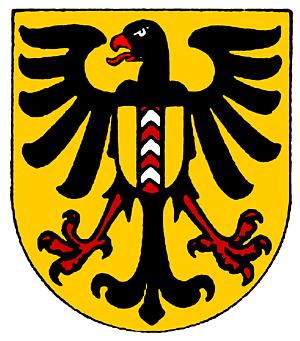
Armoiries de la ville de Neuchâtel / (Suisse)
Les RABe 515, dites « MUTZ », sont des rames du BLS ; elles font partie de la famille des Stadler KISS.
Les Re 4/4 constituent une série de locomotives électriques du BLS, entreprise ferroviaire suisse. La dénomination UIC, en vigueur depuis 1992, est Re 425. de 1964 et 1983, 35 exemplaires, construits par les usines SLM de Winterthur et BBC de Baden, seront livrés.